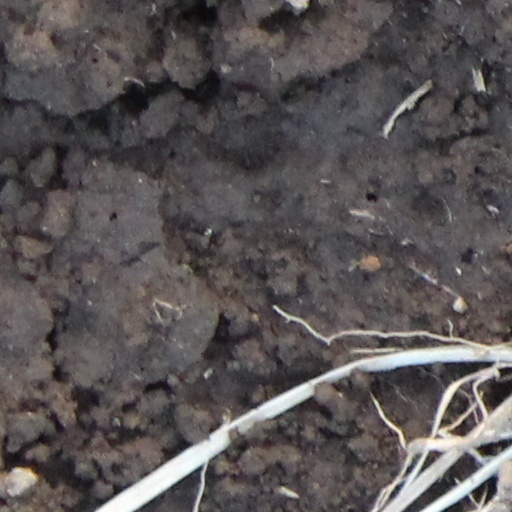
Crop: wheat